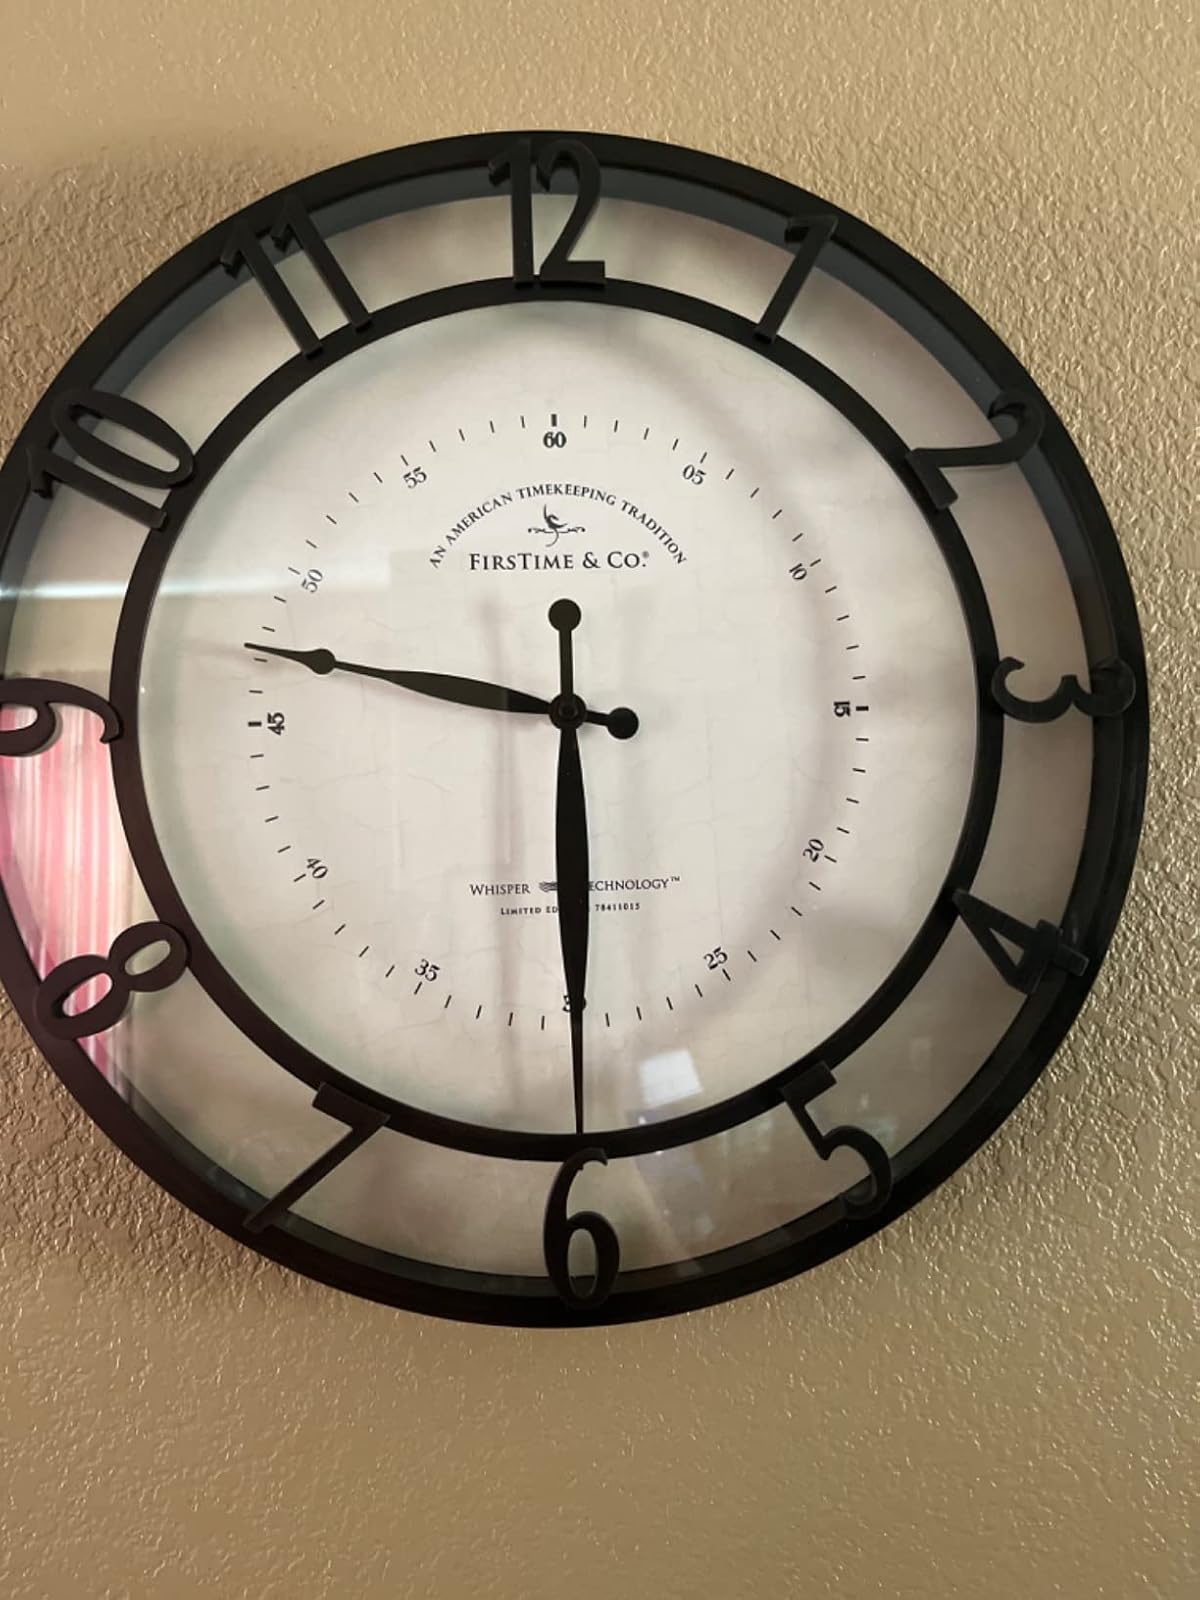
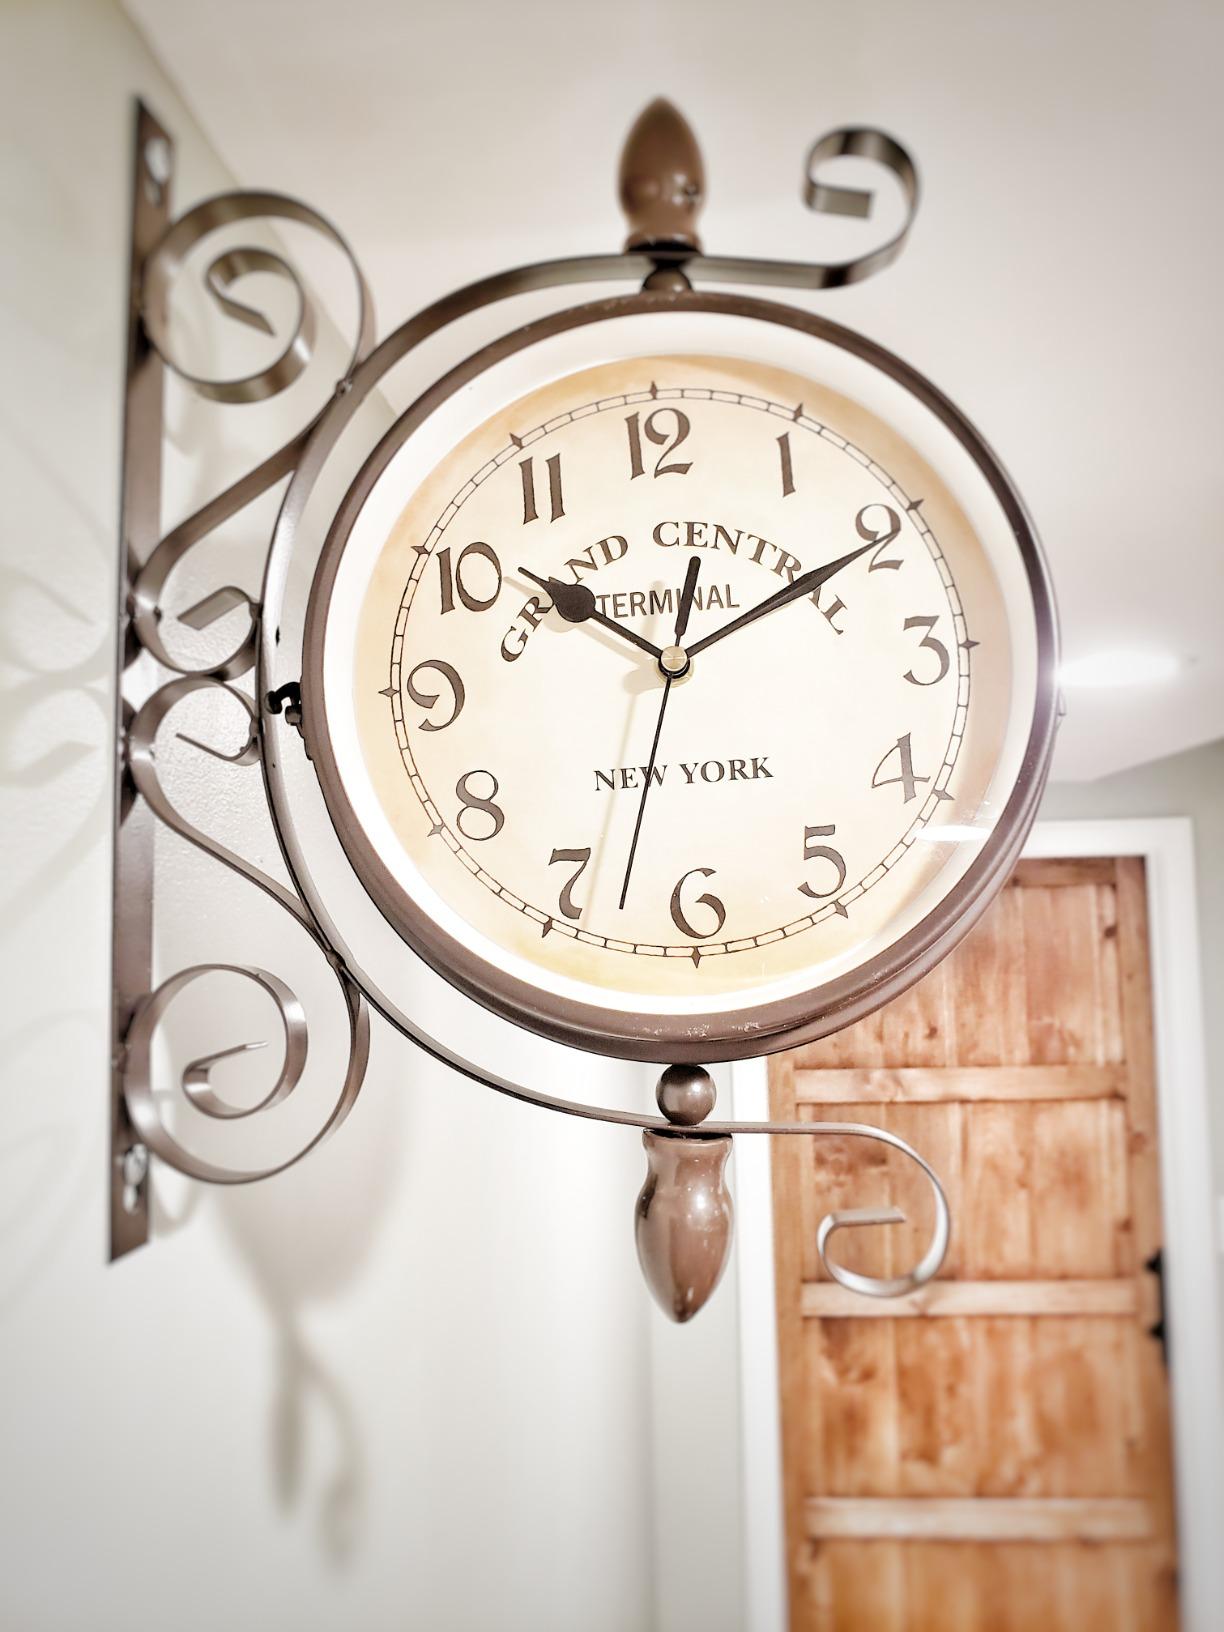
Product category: clock
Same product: no